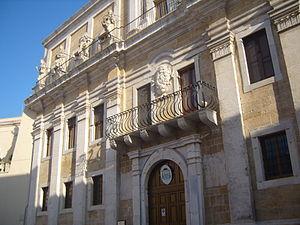
Brindisi est une ville de la province de Brindisi dans les Pouilles en Italie, située sur la côte adriatique dans le sud de la péninsule, sur le saillant externe du talon de la « botte ».